Denis Warner

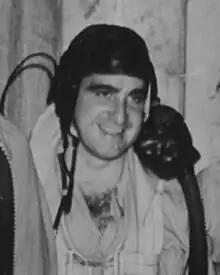
Warner as a war correspondent in 1944

Denis Ashton Warner (12 December 1917 – 12 July 2012) was an Australian journalist, war correspondent and historian.